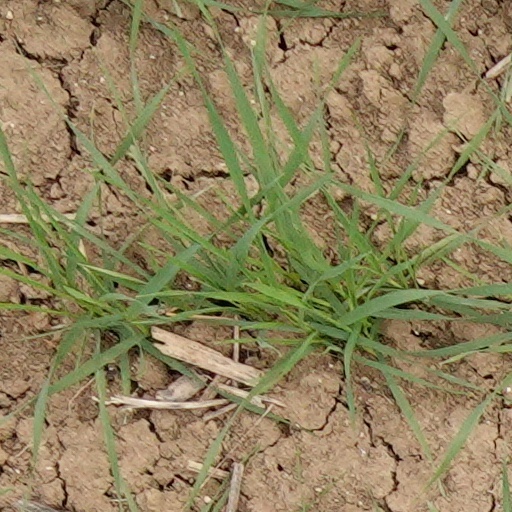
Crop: wheat